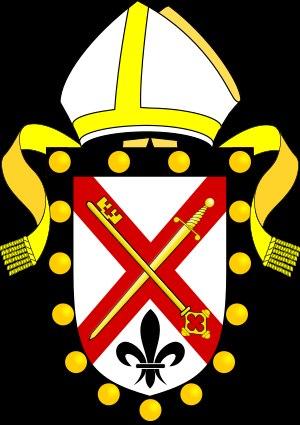
L'évêque de Truro est l'évêque de l'Église d'Angleterre responsable du diocèse de Truro. Son siège est la cathédrale de Truro.